Kopi luwak

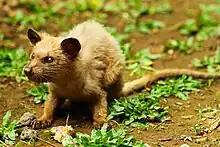
An Asian palm civet

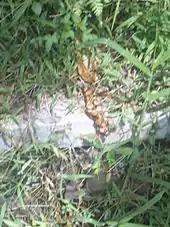
Defecated luwak coffee berries in East Java

Kopi luwak is brewed from coffee beans that traversed the gastrointestinal tract of an Asian palm civet, and were thus subjected to a combination of acidic, enzymatic, and fermentation treatment. During digestion, digestive enzymes and gastric juices permeate through the endocarp of coffee cherries and break down storage proteins, yielding shorter peptides. This alters the composition of amino acids and impacts the aroma of the coffee. In the roasting process, the proteins undergo a non-enzymatic Maillard reaction.